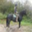
Label: horse